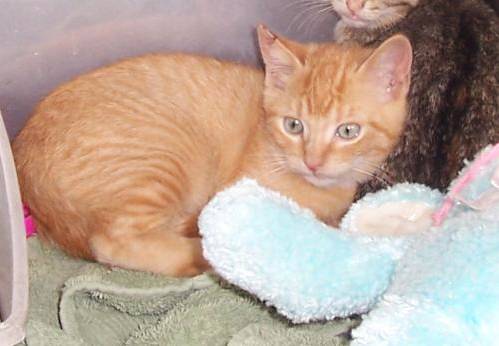
Label: cat